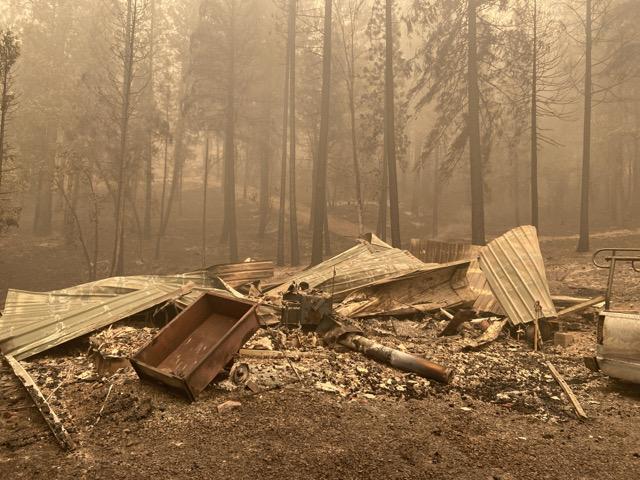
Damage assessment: destroyed